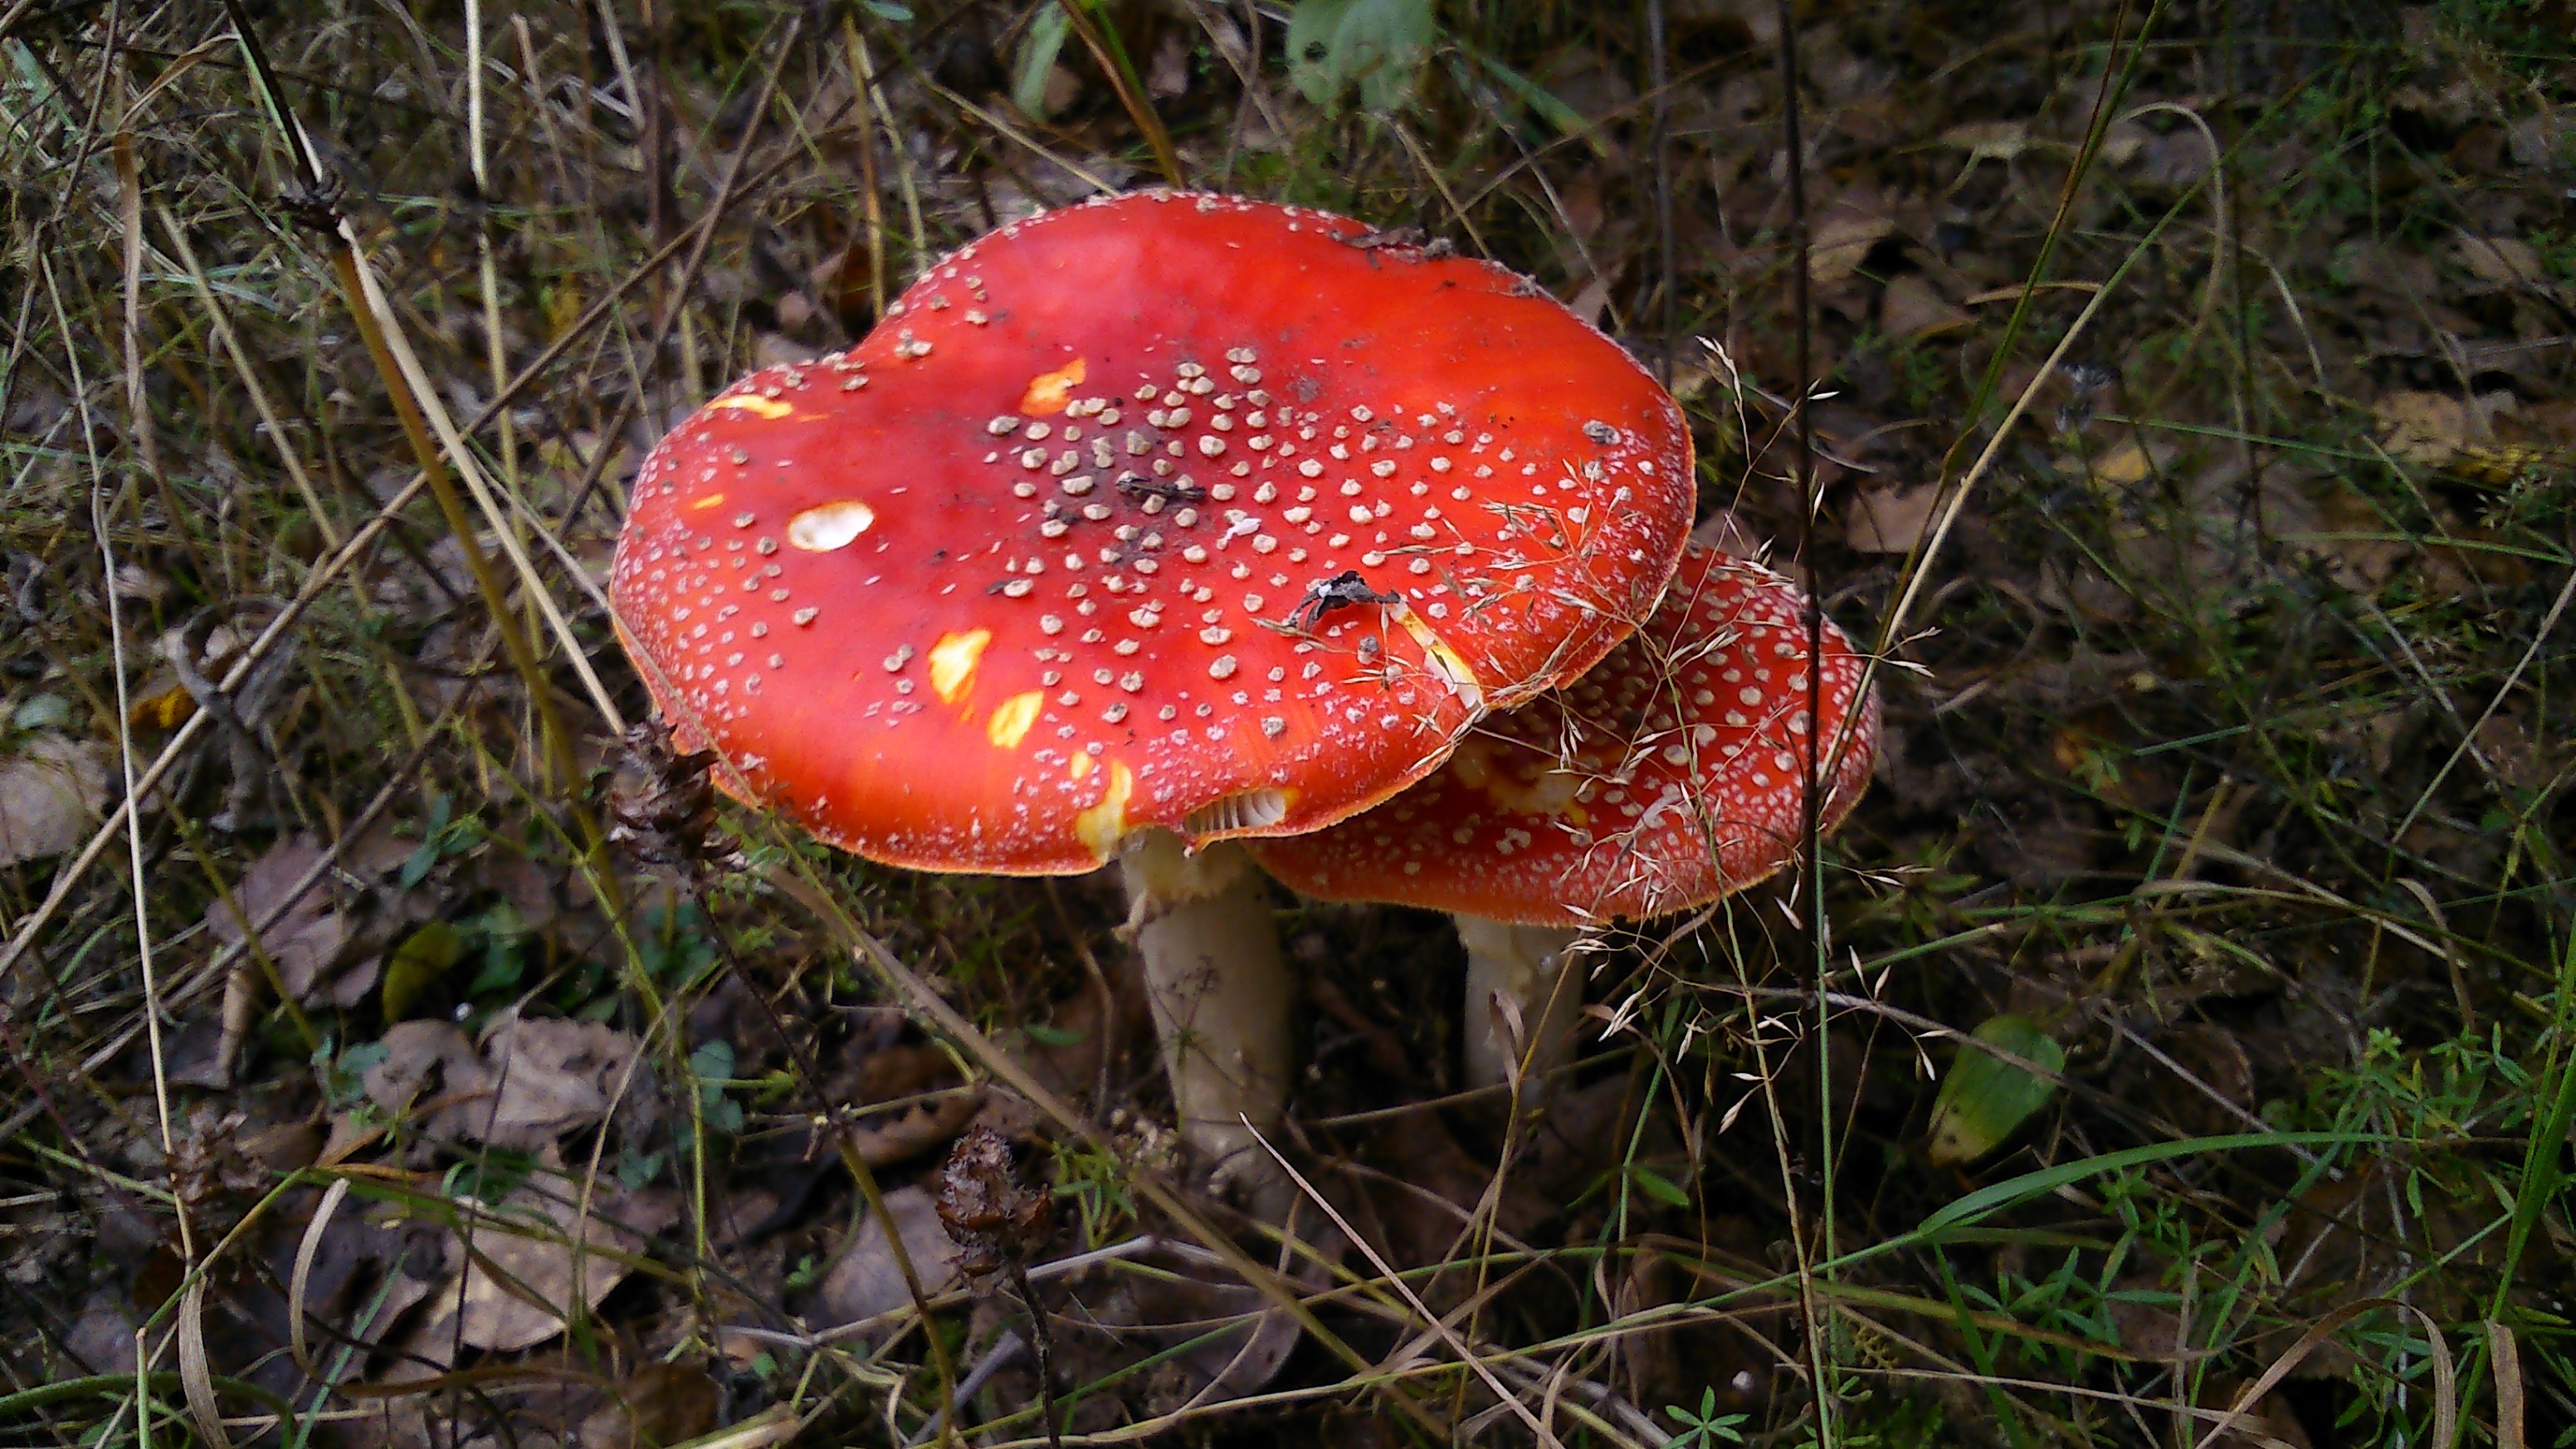
forest, flower, mushroom, flora, fungus, mushrooms, amanita, agaric, bolete, macro photography, edible mushroom, medicinal mushroom, penny bun